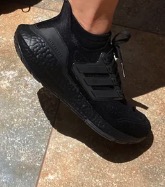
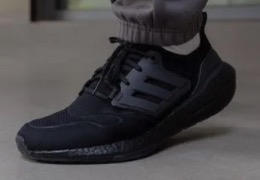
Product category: misc
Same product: yes